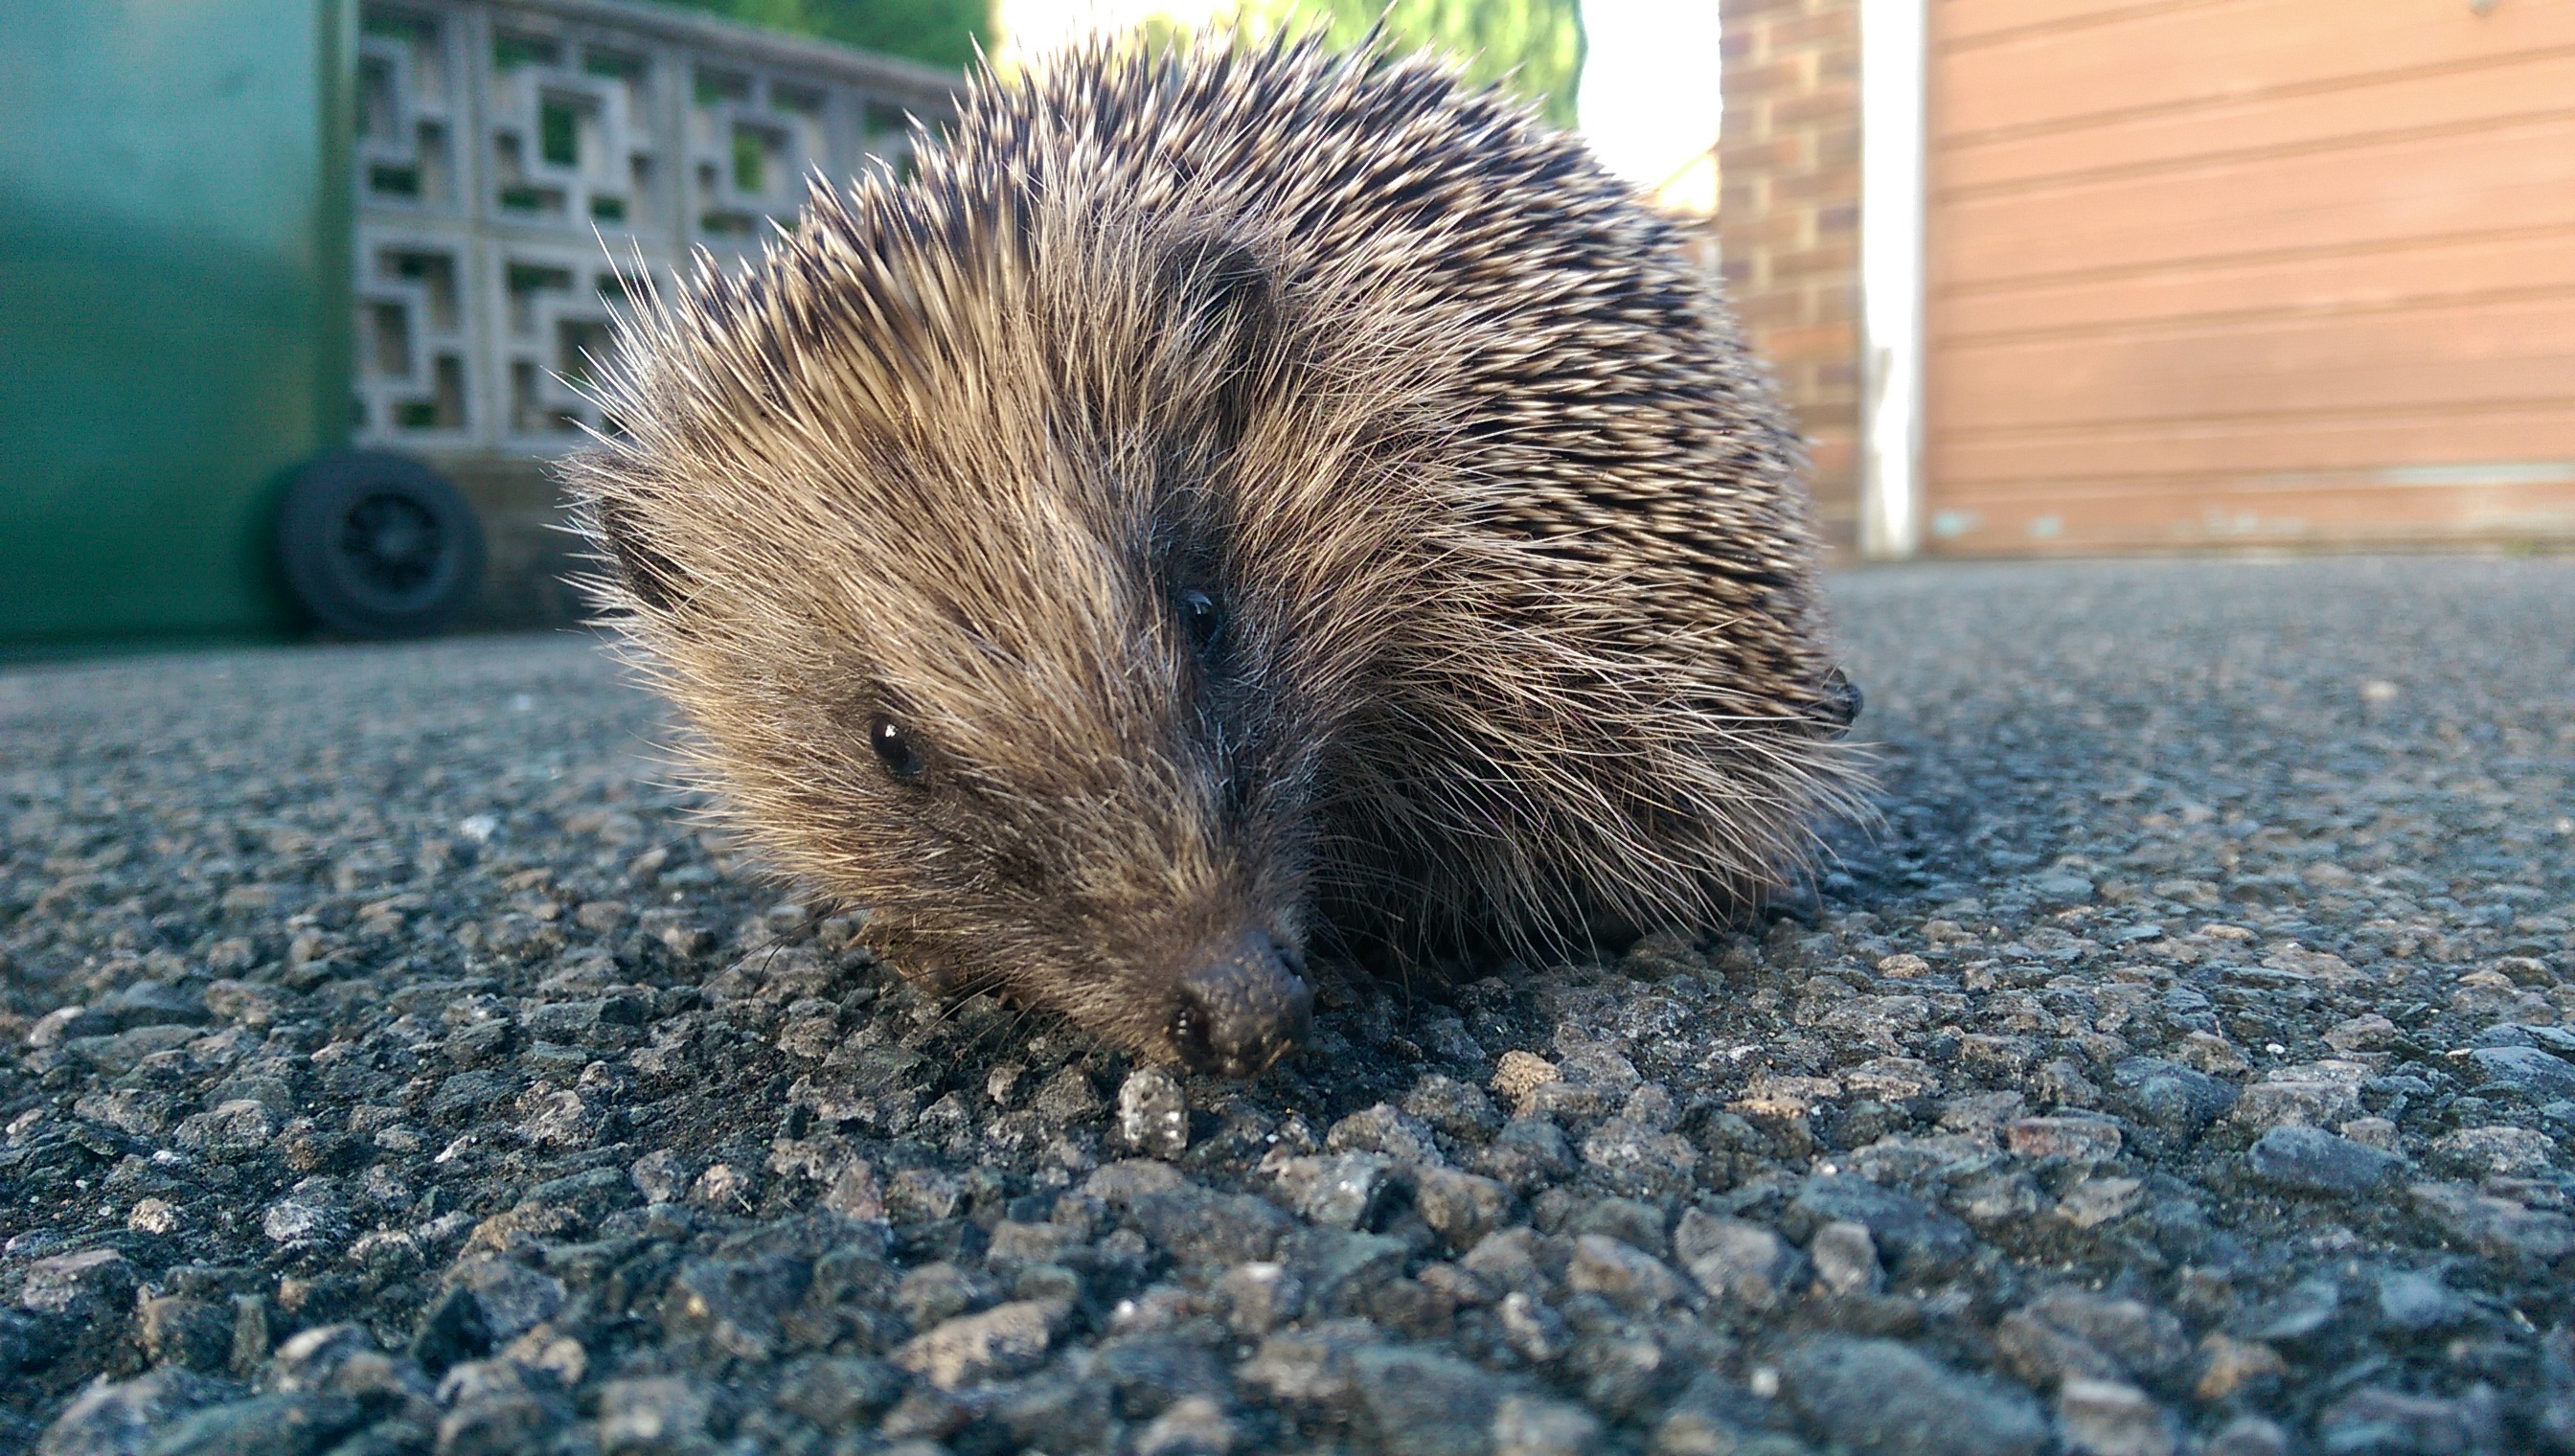
mammal, rodent, fauna, whiskers, hedgehog, vertebrate, porcupine, echidna, erinaceidae, domesticated hedgehog